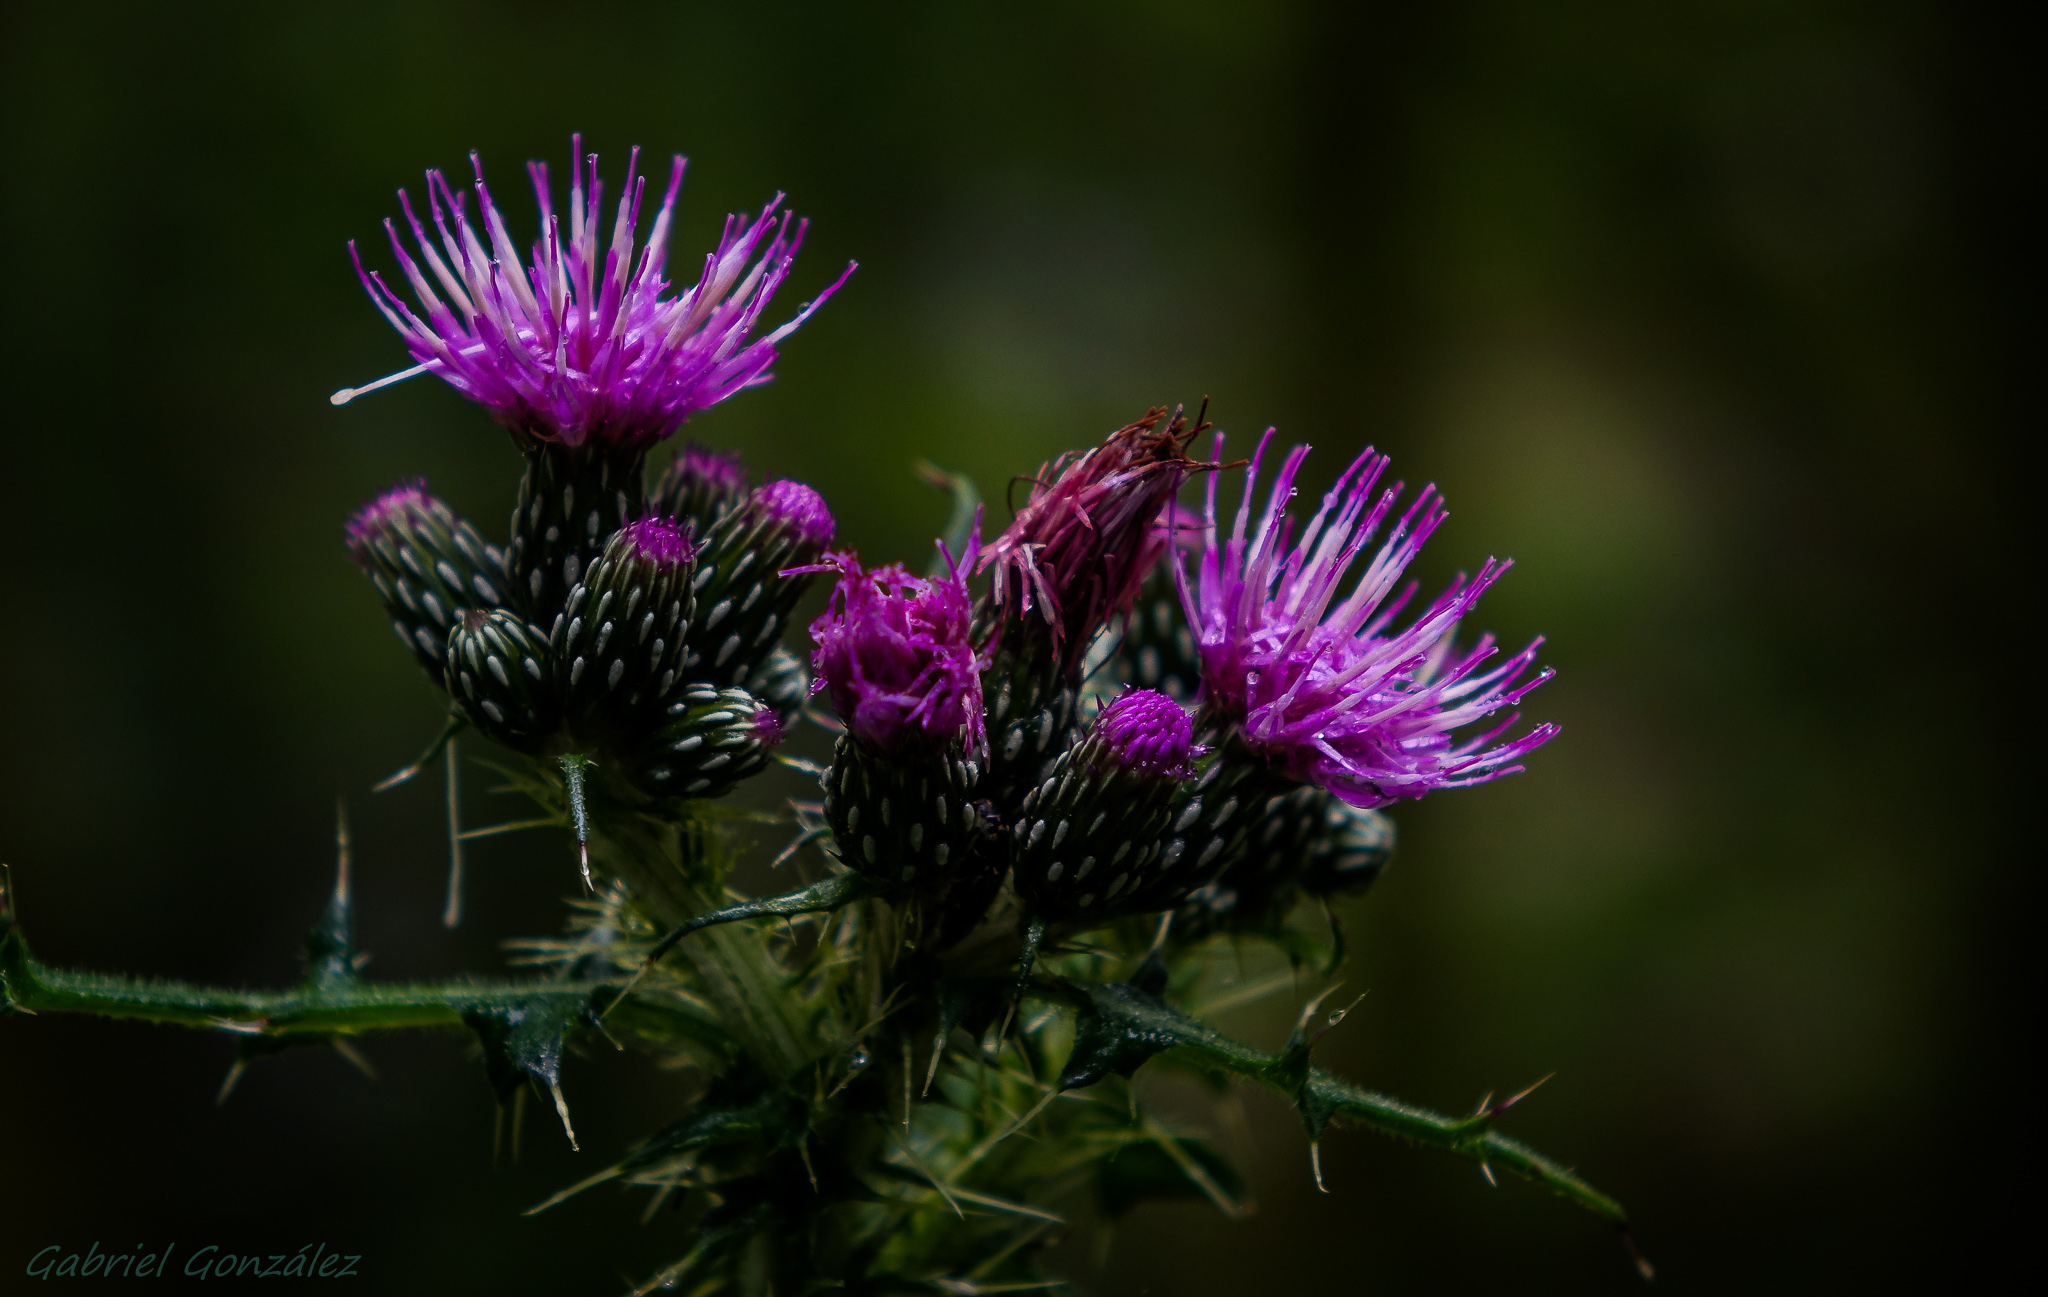
nature, blossom, plant, photography, meadow, flower, petal, macro, botany, flora, wildflower, flowers, close up, thistle, naturaleza, flores, ggl1, gaby1, xovesphoto, sonyrx10, rx10, gphoto, gabrielcorua, xelodegalicia, macro photography, flowering plant, daisy family, silybum, plant stem, land plant